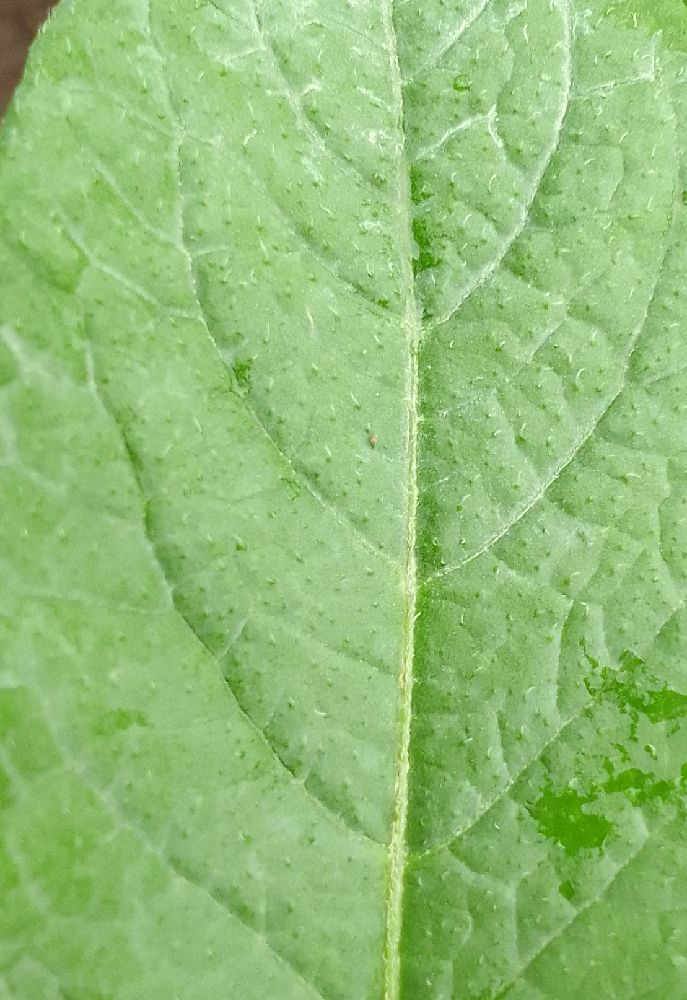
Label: Healthy